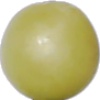
Label: Grape White 2